History of socialism

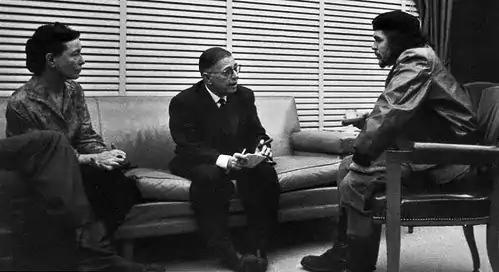
Encounter between Simone de Beauvoir, Jean-Paul Sartre and Che Guevara in Cuba, three radical icons of the 1960s

In the United States, the Communist Party USA was formed in 1919 from former adherents of the Socialist Party of America. One of the founders, James P. Cannon, later became the leader of Trotskyist forces outside the Soviet Union. The Great Depression began in the US on Black Tuesday, October 29, 1929, leading to mass unemployment and debt. In 1921 occurred the largest armed, organised uprising in American labour history: the Battle of Blair Mountain. Ten to fifteen thousand coal miners rebelled in West Virginia, assaulting mountain-top lines of trenches established by the coal companies and local sheriff's forces. Workers organised against their deteriorating conditions and socialists played a critical role. In 1934 the Minneapolis Teamsters Strike led by the Trotskyist Communist League of America, the West Coast waterfront strike led by the Communist Party USA, and the Toledo Auto-Lite strike led by the American Workers Party, played an important role in the formation of the Congress of Industrial Organizations (CIO) in the USA.